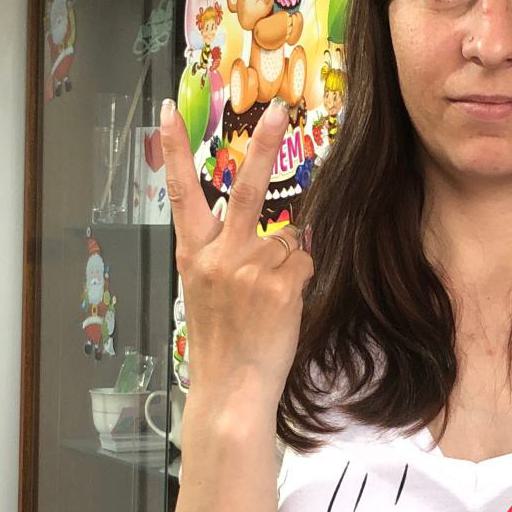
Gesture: peace_inverted